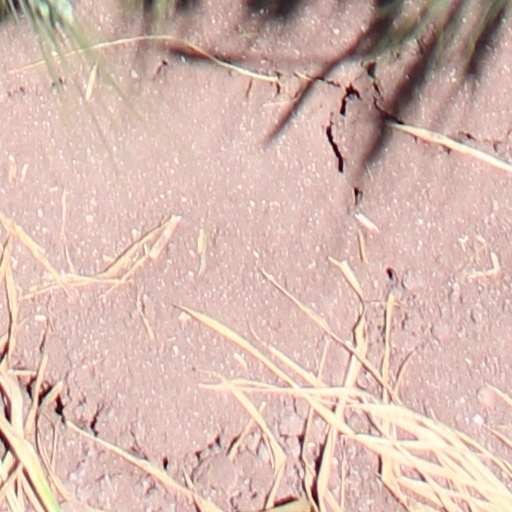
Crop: wheat